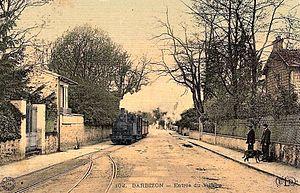
Train s'approchant du terminus de Barbizon.
Le Tramway Sud de Seine-et-Marne, surnommé le « Tacot de Barbizon », est un chemin de fer secondaire sur route reliant Melun à Barbizon, via Chailly-en-Bière, et Milly-la-Forêt à Chailly-en-Bière. Il a été mis en service en 1899 et supprimé en 1938. La longueur totale de la ligne est de 34 km, dont 12 pour la portion de Melun à Barbizon et 22 pour la portion de Milly à Chailly. La ligne est presque entièrement située dans le département de Seine-et-Marne, seul le dernier kilomètre, avant Milly-la-Forêt, est situé dans l'ancien département de Seine-et-Oise.